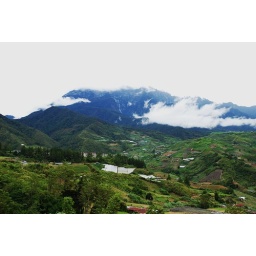
the peak of the highest mountain in south east asia covered by cloud